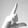
ASL letter: L